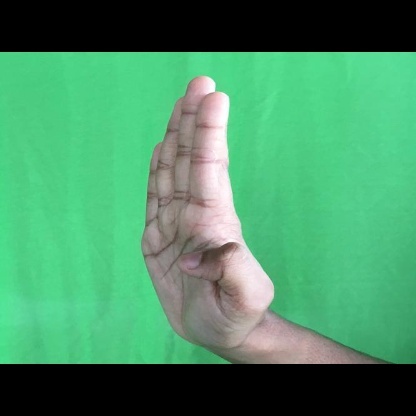
Mudra: Pathaka